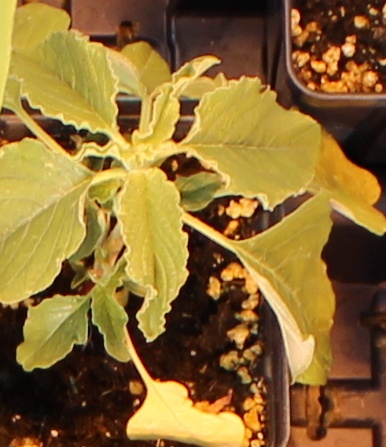
Label: Redroot Pigweed